Darker America (Still)

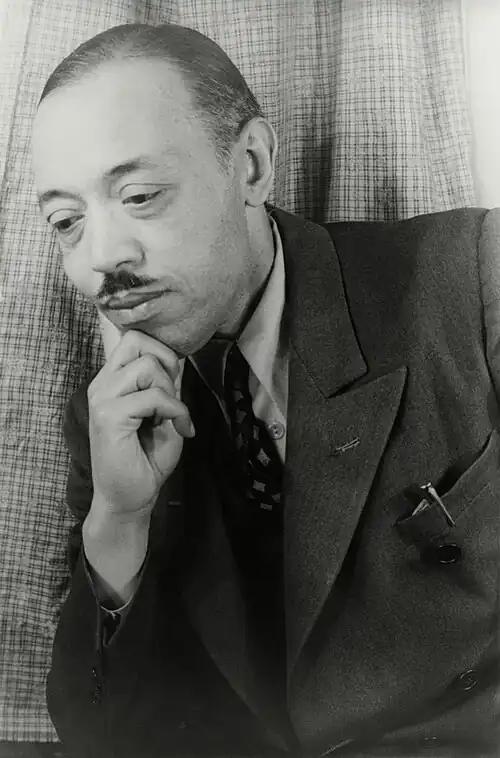
William Grant Still in 1949, photographed by Carl Van Vechten

Darker America is a 1924 symphonic poem by American composer William Grant Still. The composition, exploring themes of sorrow, hope, and prayer, is